Blockbuster bomb

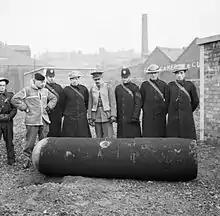
A defused German parachute mine in Glasgow, 18 March 1941

An unusual dry period led to low river levels in the Rhine in December 2011, exposing a 4,000 lb HC bomb in the riverbed near Koblenz. A radius of around the bomb site (containing about 45,000 people) was evacuated while the bomb was defused. Another unexploded blockbuster was found in Dortmund in November 2013, requiring the evacuation of more than 20,000 people from the area. Other bombs were found and defused in Vicenza on 29 April 2001 and 25 April 2014. In 2001, defusing operations required the evacuation of 70,000 within a radius of , while in 2014 defusing operations required the evacuation of 30,000 within a radius of .